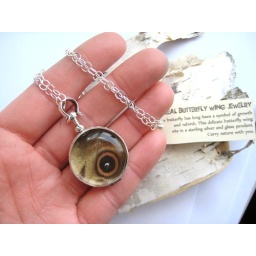
this is the reverse of a blue morpho butterfly wing, set under glass.